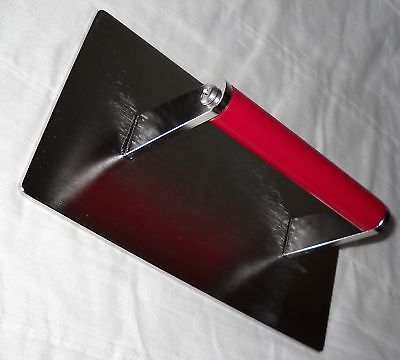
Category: toaster